Aanayum Ambaariyum

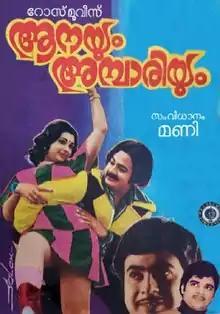
Poster

Aanayum Ambaariyum is a 1978 Indian Malayalam film, directed by Crossbelt Mani. The film stars Vincent, Kamalamma, Leela, Ravikumar, and Sudheer in the lead roles. The film has musical score by Shyam.